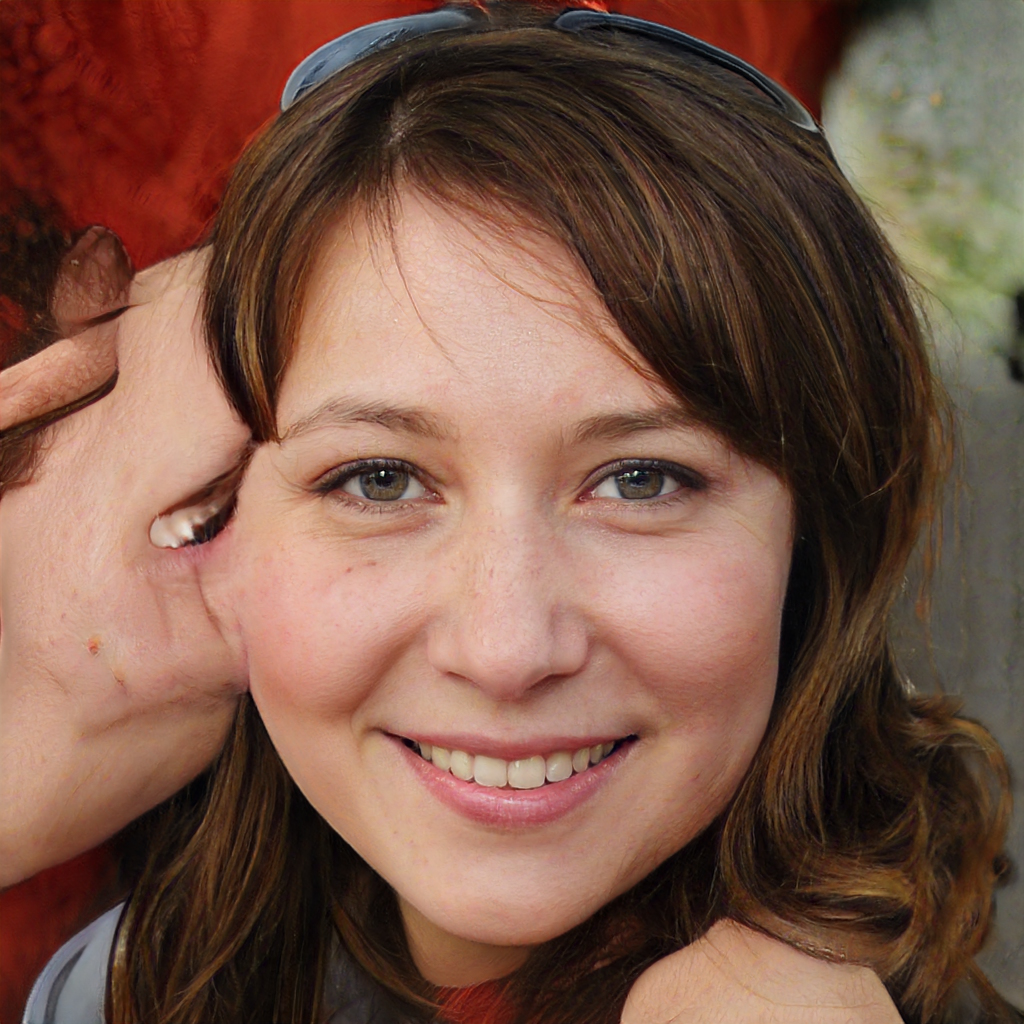
Gender: Female